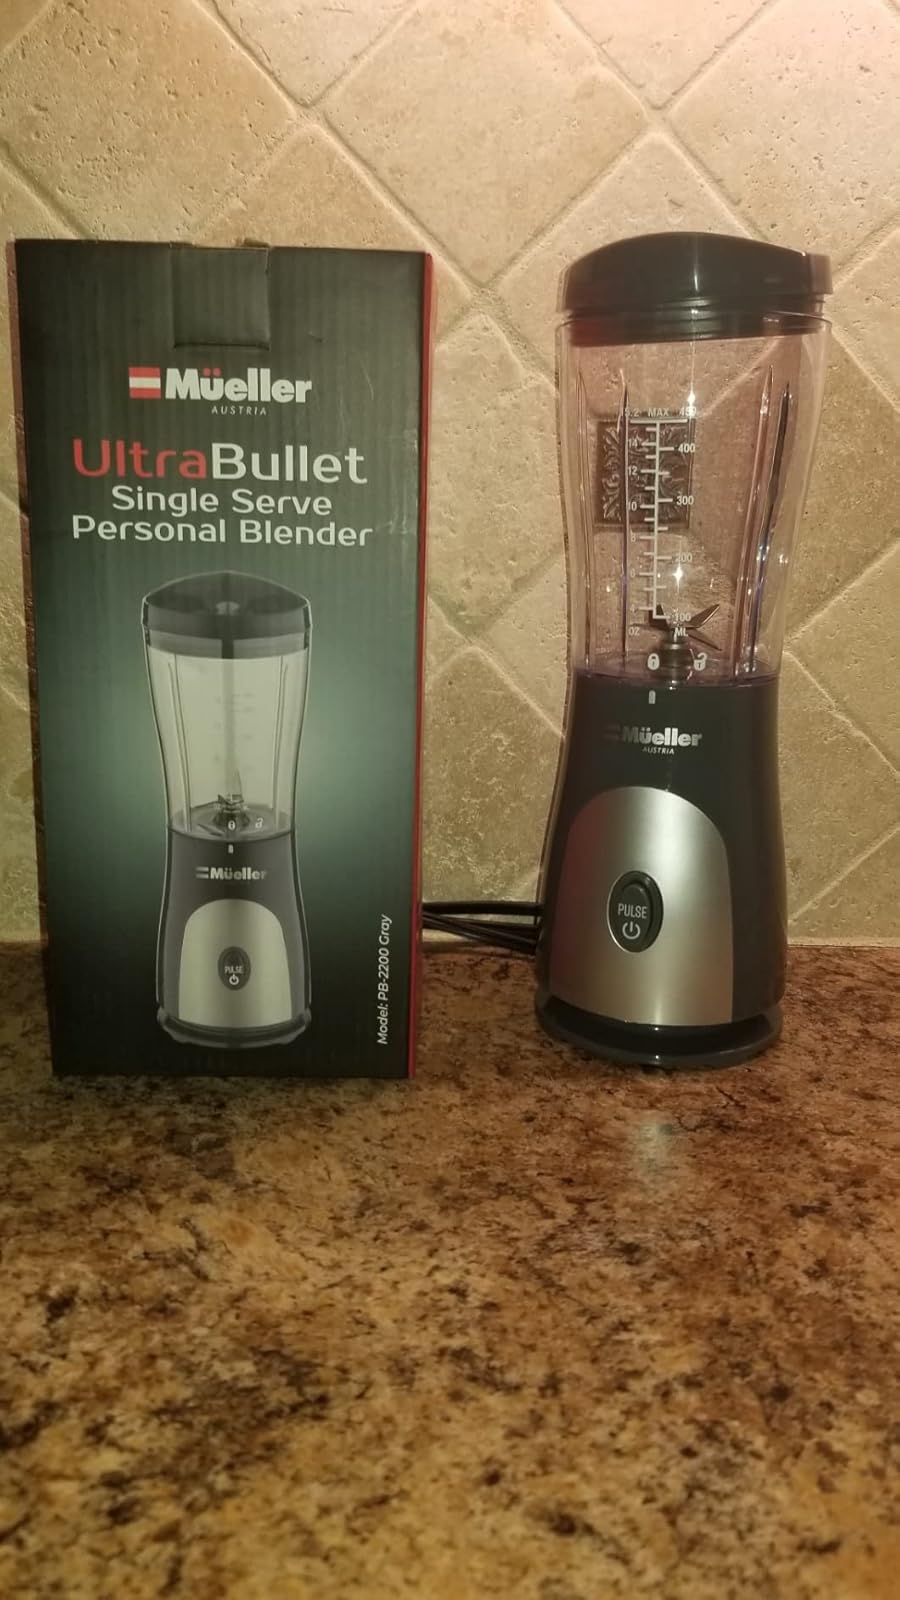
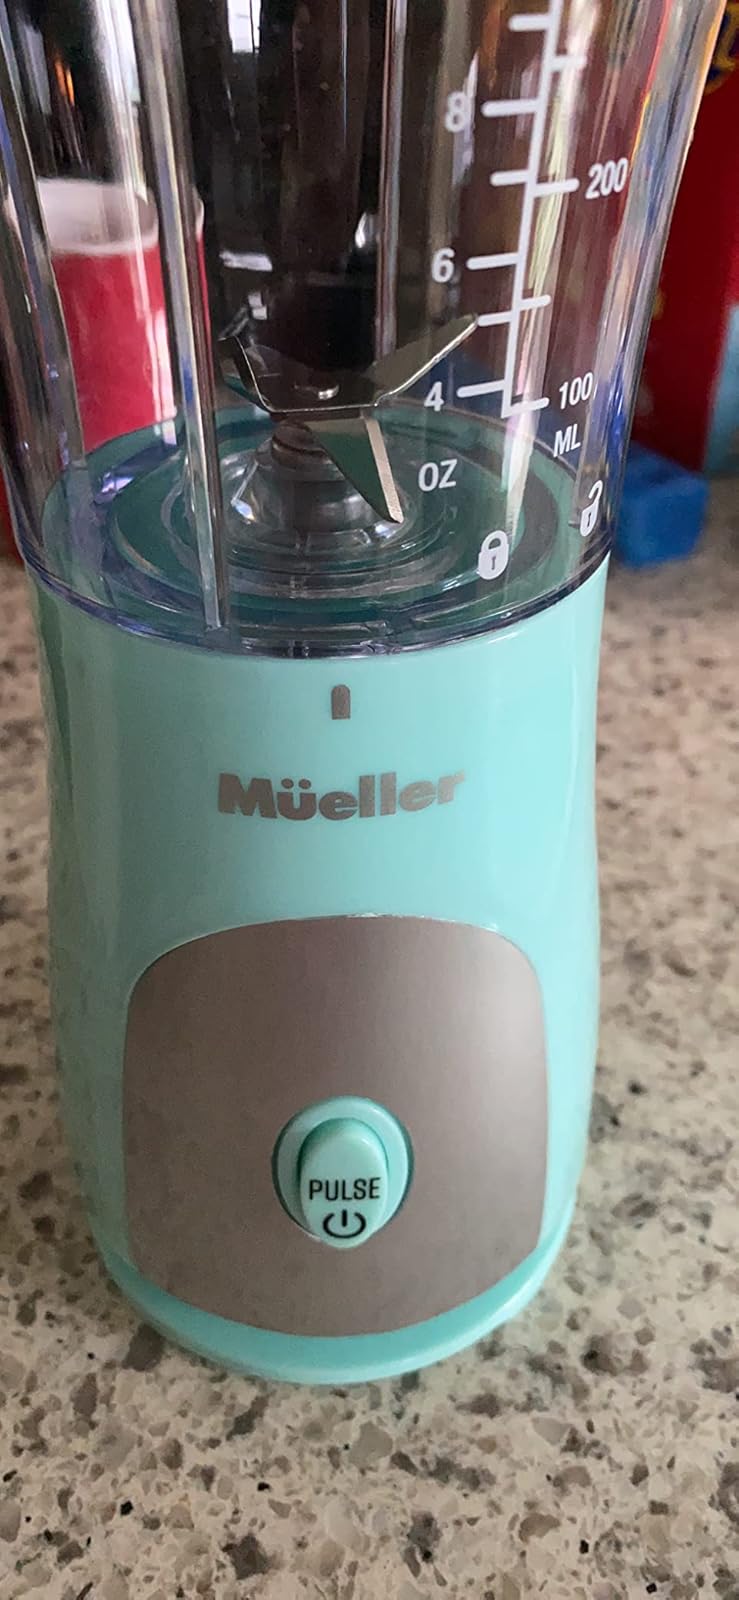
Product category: items_blender
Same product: no